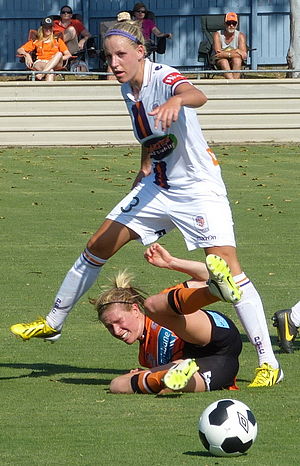
Cecilie Sandvej
Sandvej mens hun spillede for Perth Glory i 2014
Cecilie Feddersen Sandvej er en dansk fodboldspiller, som spiller for SC Sand i den tyske Bundesliga og Danmarks kvindefodboldlandshold.